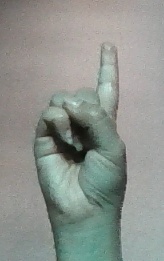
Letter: bb